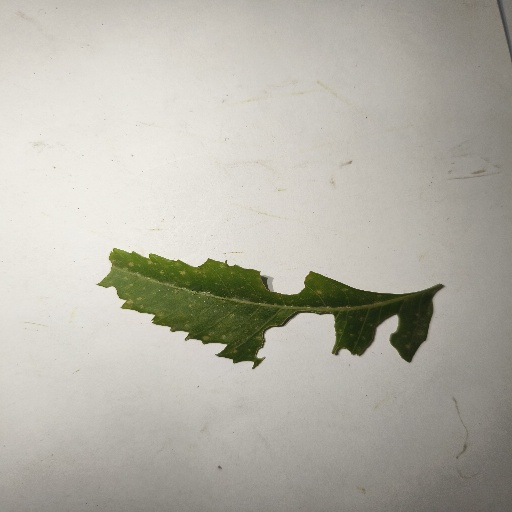
Species: Neem
Leaf condition: Shot Hole Leaf